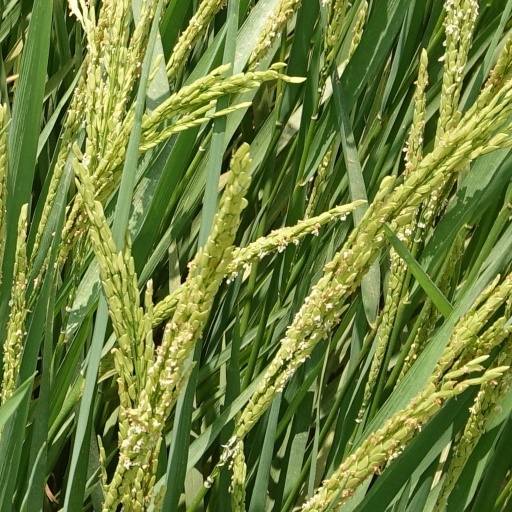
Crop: rice